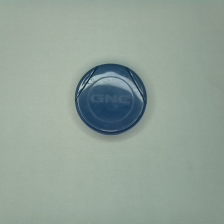
Color: blue
Cap type: flip-top cap